Helene Mambu

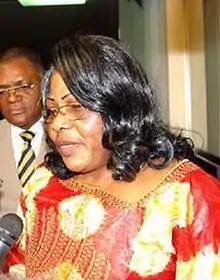
Outside office of Prime minister of Cameroon, in Yaounde, February 2008

Hélène Mambu-ma-Disu (born February 28, 1948) is a Congolese public health expert, physician, pediatrician and United Nations diplomat. She served as a Regional Adviser for the African regional office of the United Nations' World Health Organization, and later went on to serve for 18 years as a World Health Organization Resident Representative in several countries in the region, before retiring in 2008. She is currently Senior Program Officer for the Sustainable Immunization Financing Program of the Sabin Vaccine Institute, for whom she coordinates field activities in Democratic Republic of the Congo, Republic of the Congo, and Madagascar.